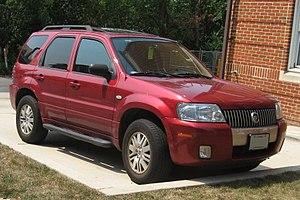
Le Ford Escape est un véhicule de type SUV du constructeur automobile américain Ford vendu depuis 2000. Il est vendu en Europe sous le nom de Ford Kuga depuis 2008.